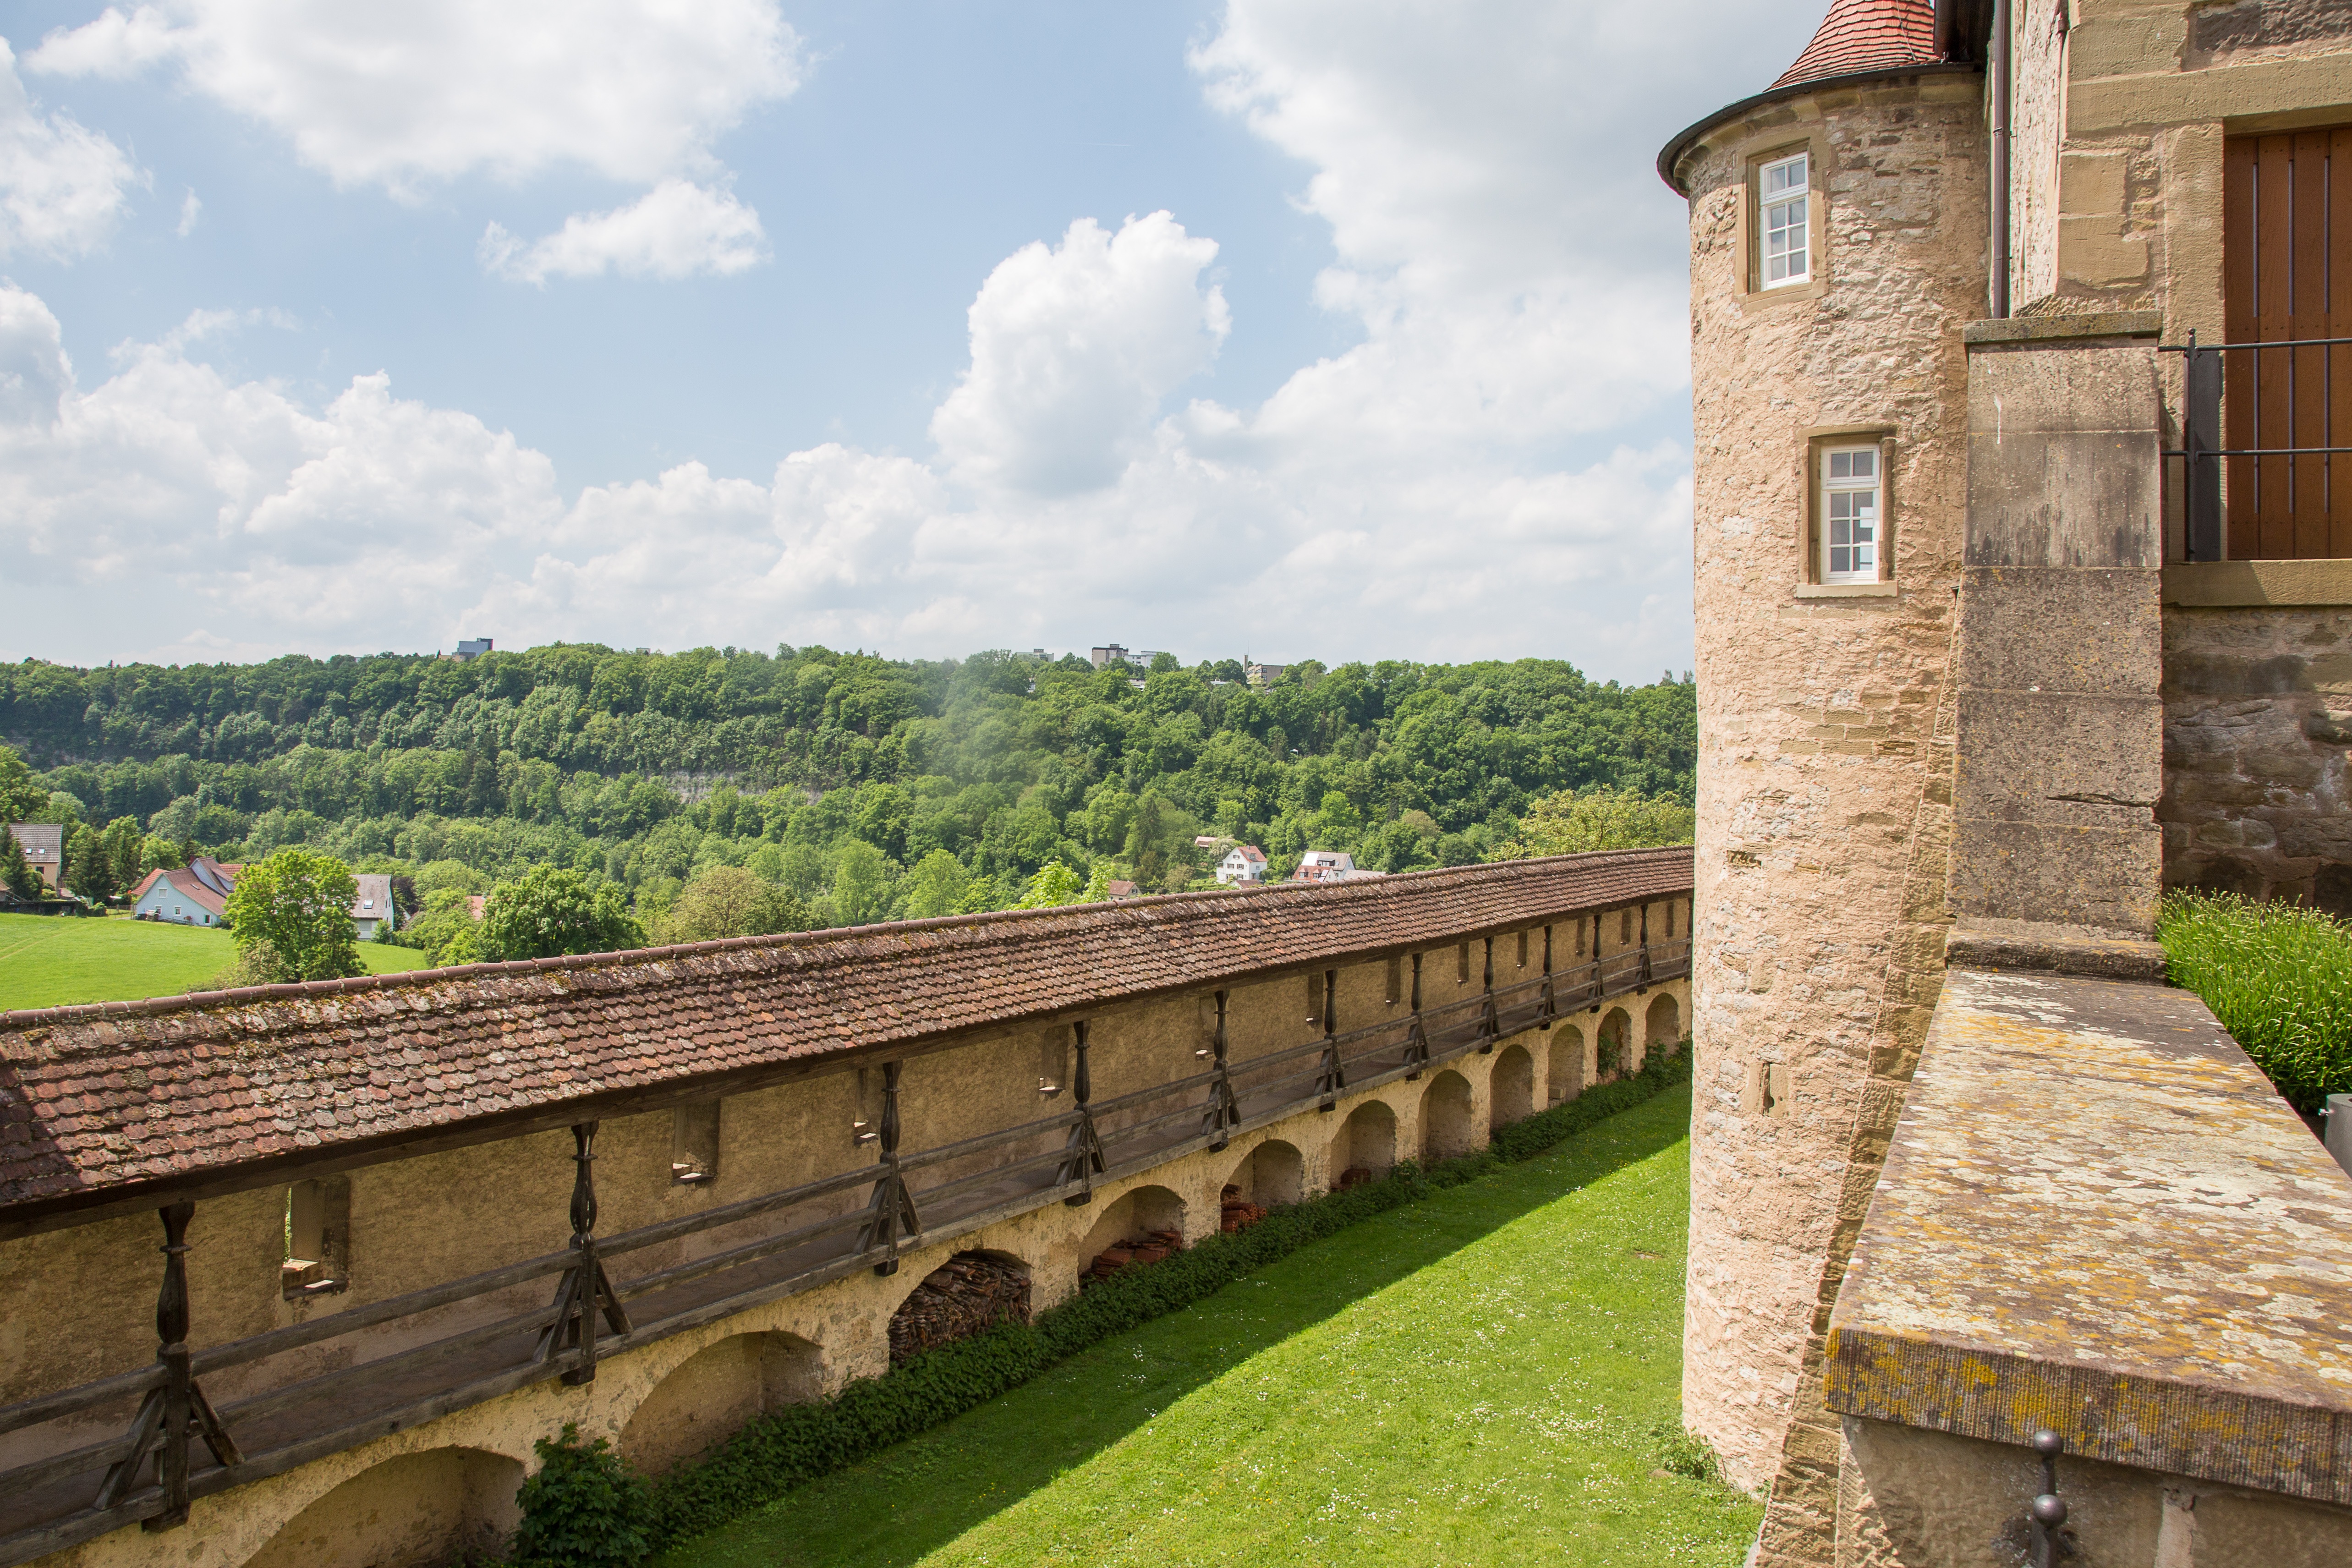
tree, grass, cloud, sky, roof, building, chateau, wall, village, castle, facade, property, fortification, battlement, medieval architecture, fortress, cool image, monastery, estate, cool photo, stately home, historic site, comburg, outdoor structure, schwabisch hall, national trust for places of historic interest or natural beauty